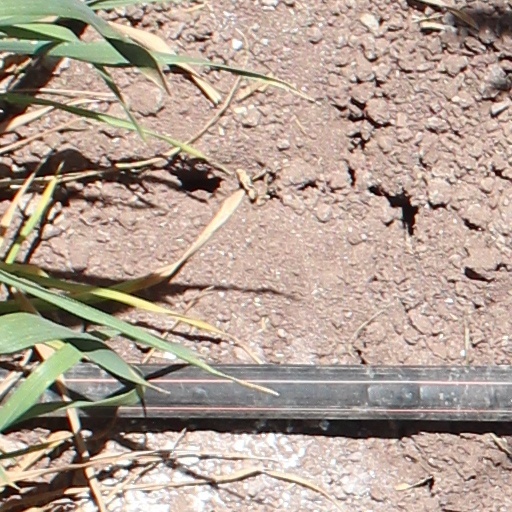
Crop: wheat